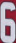
Number: 6